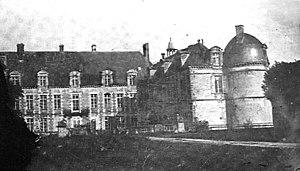
Le château d'Etoges en 1880
Le château d'Étoges est construit dans la commune homonyme, dans le département de la Marne, à 120 km à l’est de Paris, sur la côte des blancs. Il a été reconstruit au début du XVIIᵉ siècle sur les bases d’une forteresse. Son parc est remarquable par les sources qui émergent en de nombreux jets d’eau, alimentant des bassins et de larges douves. Il est inscrit à l’Inventaire supplémentaire des monuments historiques depuis 1956.